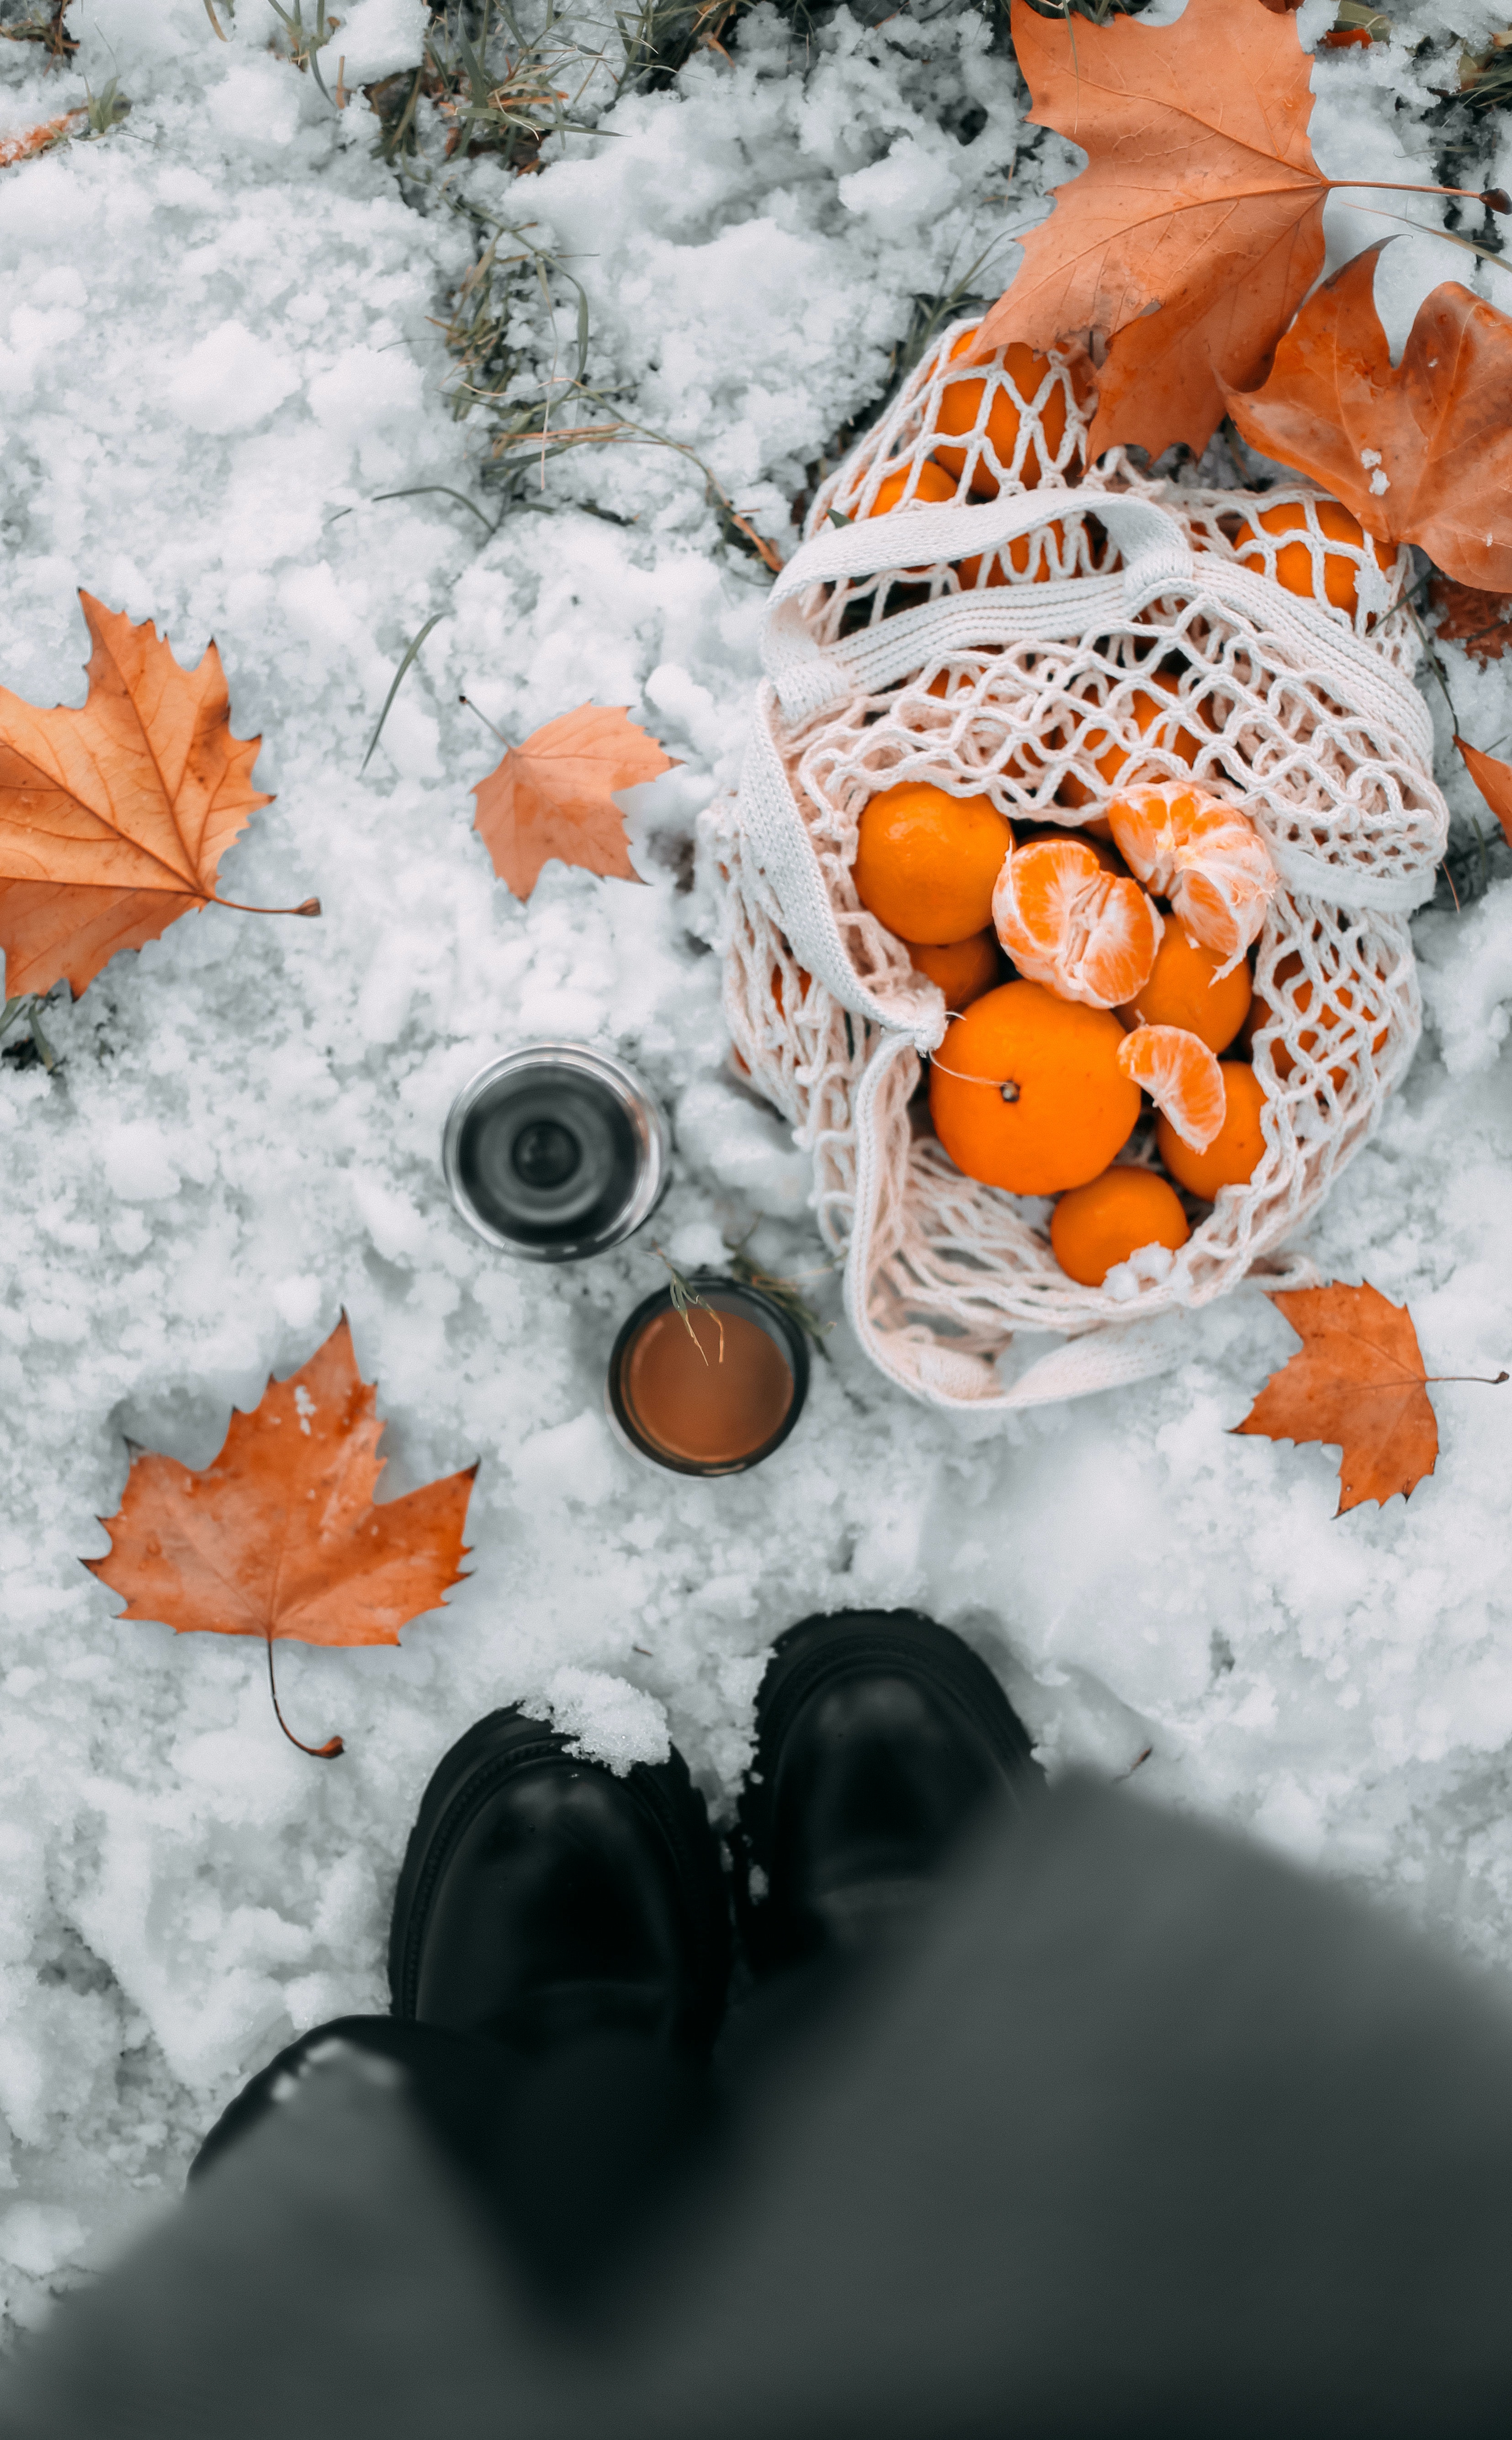
natural, plant, pumpkin, orange, winter squash, calabaza, snow, freezing, art, cucurbita, fruit, vegetable, natural foods, citrus, winter, gourd, pattern, event, still life photography, frost, produce, fashion accessory, local food, illustration, flowering plant, still life, autumn, coquelicot, tangerine, cucumber, and melon family